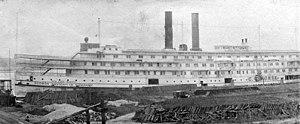
Un ponton consiste en un vieux navire immobilisé dans un port ou un fleuve, souvent rasé, et servant de dépôt de matériel, de caserne, de poste d'amarrage ou, autrefois de prison. Cette définition récente pour le « ponton », désignant ordinairement un quai, un pont flottant ou une barge, doit beaucoup aux prisons anglaises pendant les guerres napoléoniennes, établies dans de vieux vaisseaux au rebut démâtés appelés hulks, dont ce n'est par ailleurs pas le seul usage.